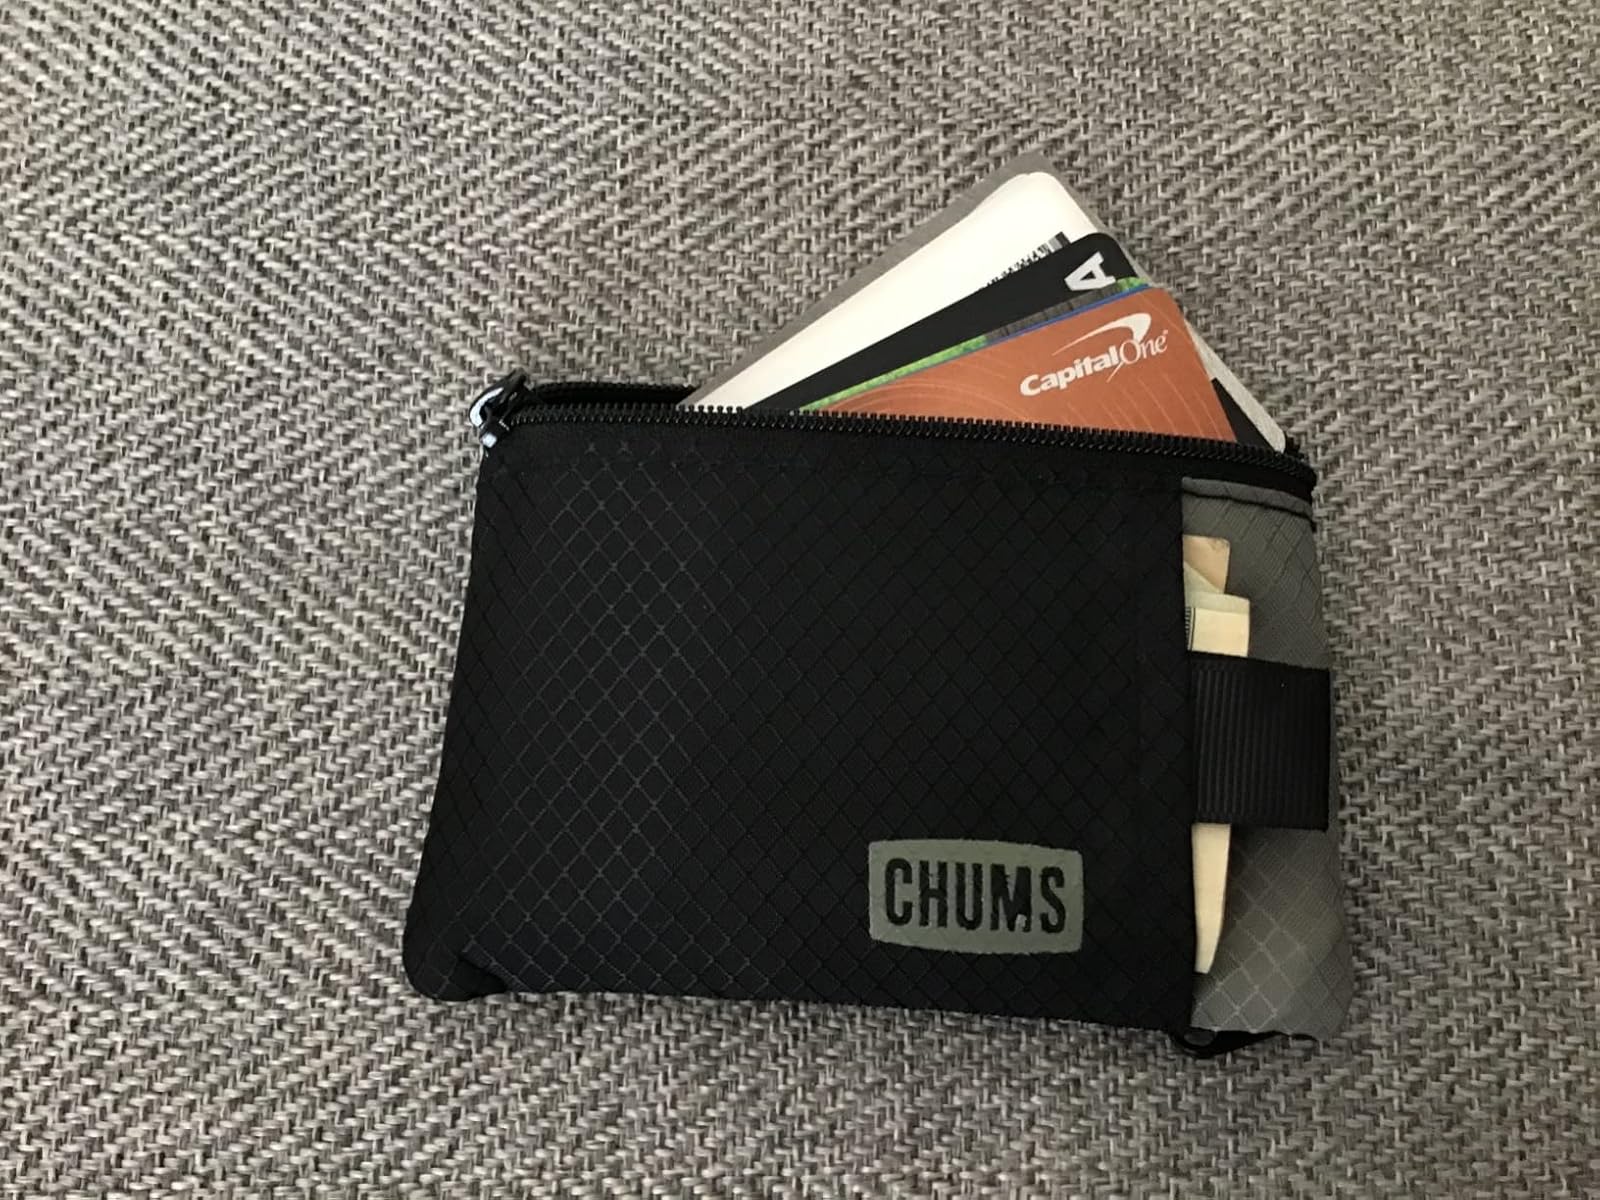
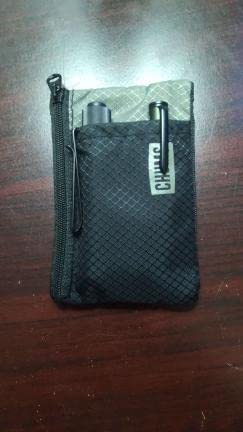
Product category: accessories_wallet
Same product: yes